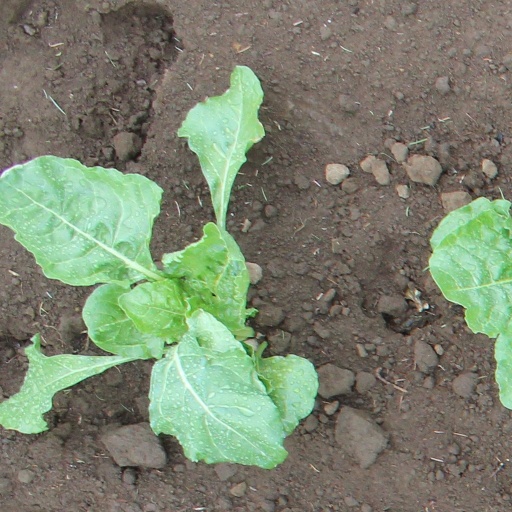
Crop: sugar beet